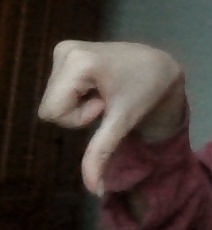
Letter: waw